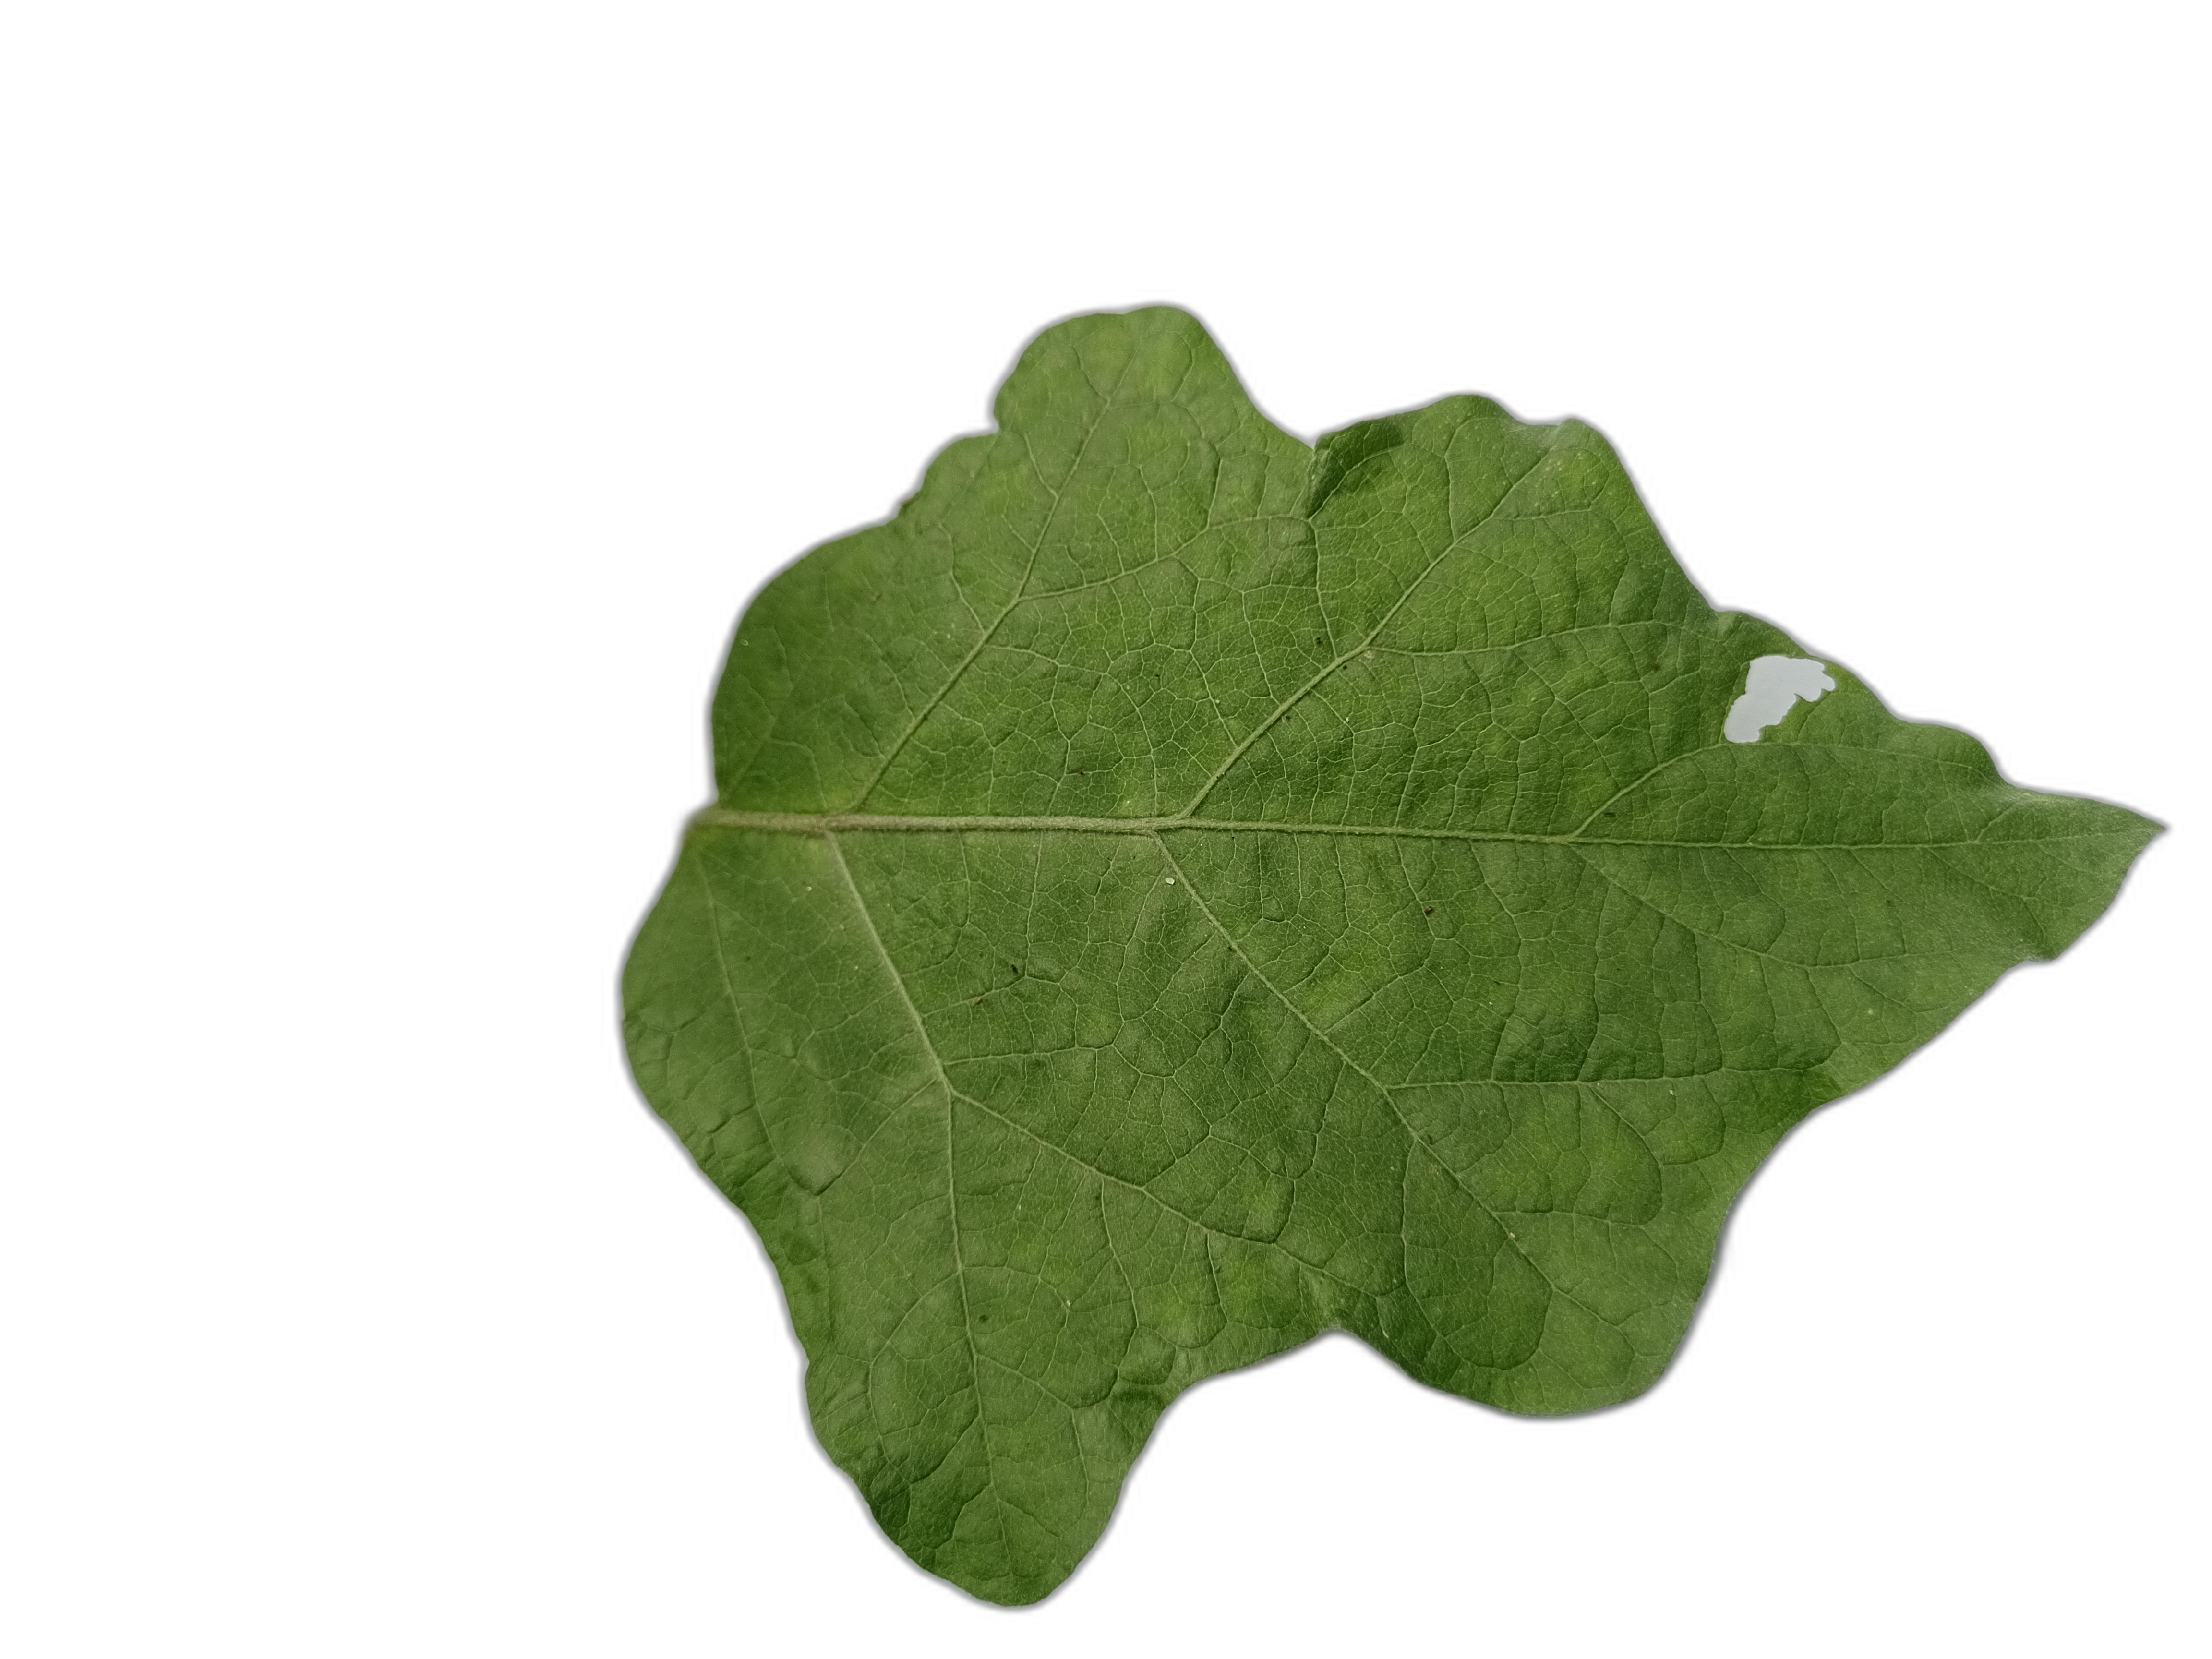
Label: Healthy Leaf